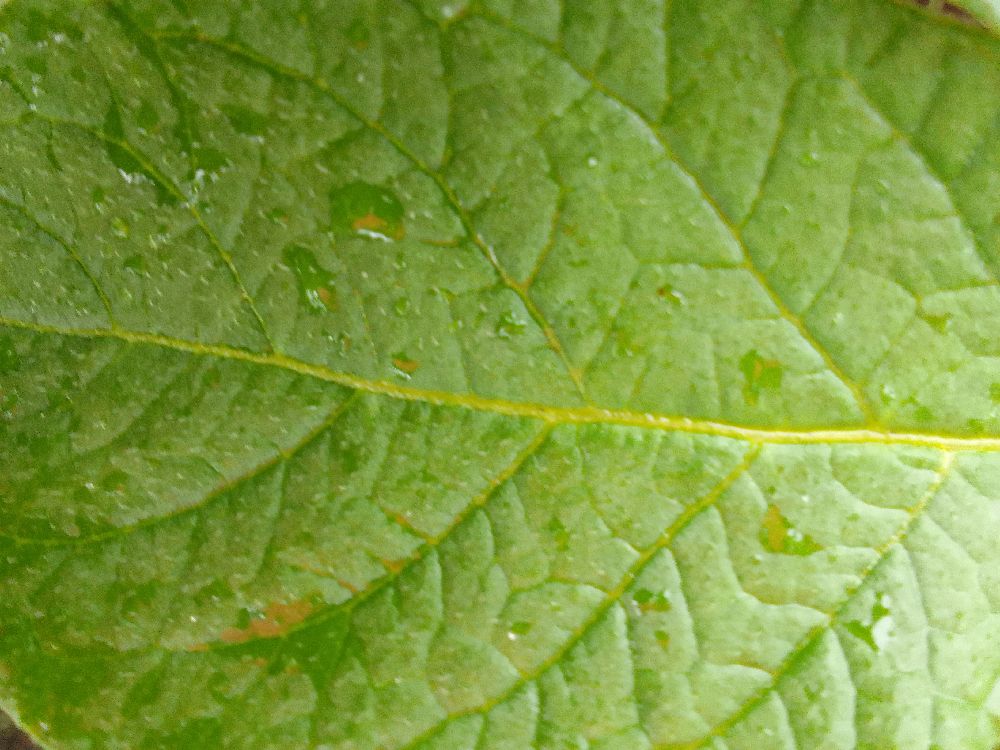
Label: Healthy